History of Cambodia

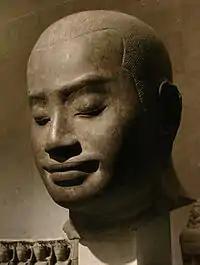
Portrait statue of Jayavarman VII

King Jayavarman VII (reigned 1181–1219) is generally considered to be Cambodia's greatest King. A Mahayana Buddhist, he initiates his reign by striking back against Champa in a successful campaign. During his nearly forty years in power he becomes the most prolific monument builder, who establishes the city of Angkor Thom with its central temple the Bayon. Further outstanding works are attributed to him – Banteay Kdei, Ta Prohm, Neak Pean and Sra Srang. The construction of an impressive number of utilitarian and secular projects and edifices, such as maintenance of the extensive road network of Suryavarman I, in particular the royal road to Phimai and the many rest houses, bridges and hospitals make Jayavarman VII unique among all imperial rulers.